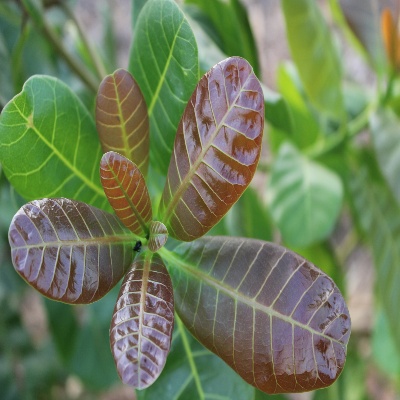
Crop: Cashew
Condition: healthy